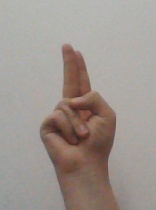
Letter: taa